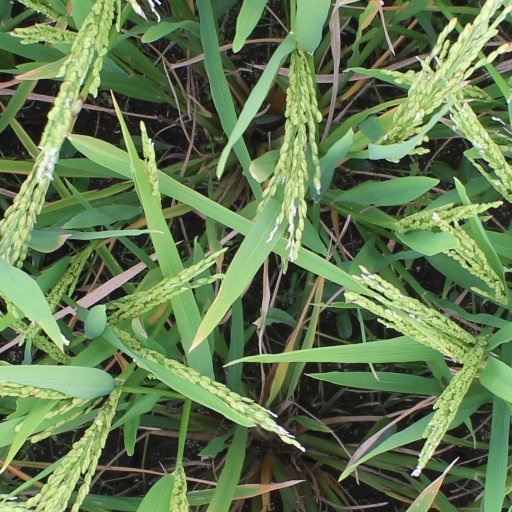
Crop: rice